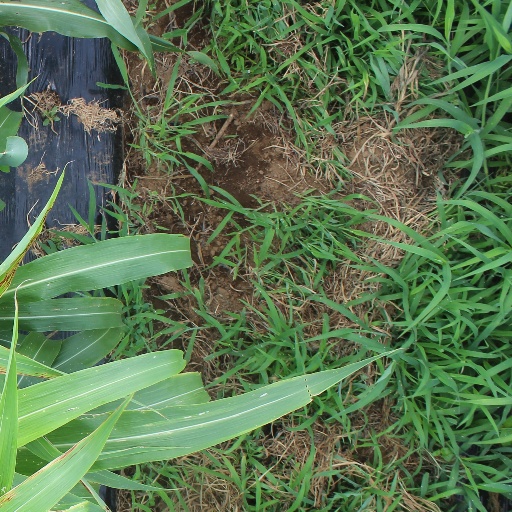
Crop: sorghum